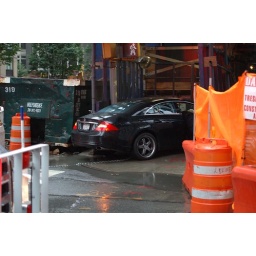
ESU in the process of pulling car off sidewalk after it was involved in an accident with taxi.